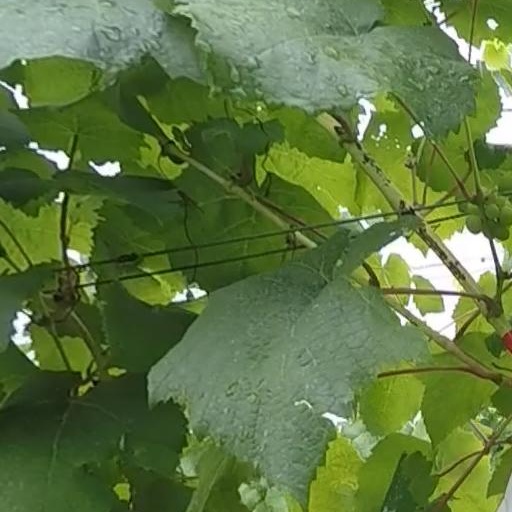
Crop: grape